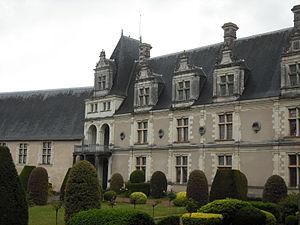
Logis Jean de Laval, château de Châteaubriant, France.